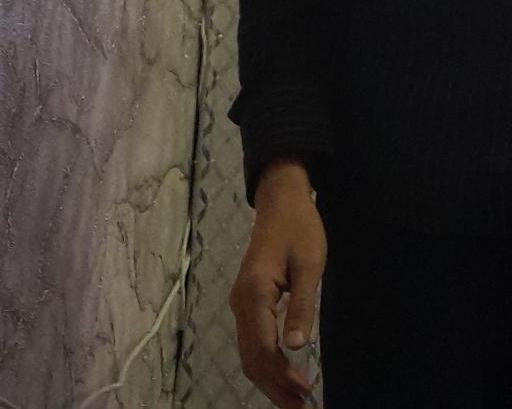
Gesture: no_gesture